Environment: lab
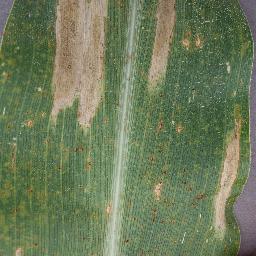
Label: northern_corn_leaf_blight